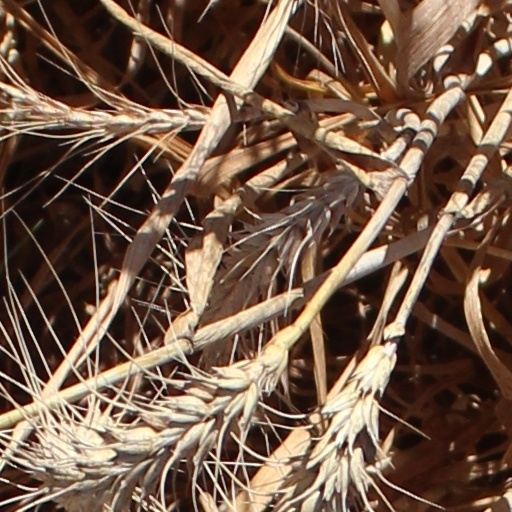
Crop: wheat